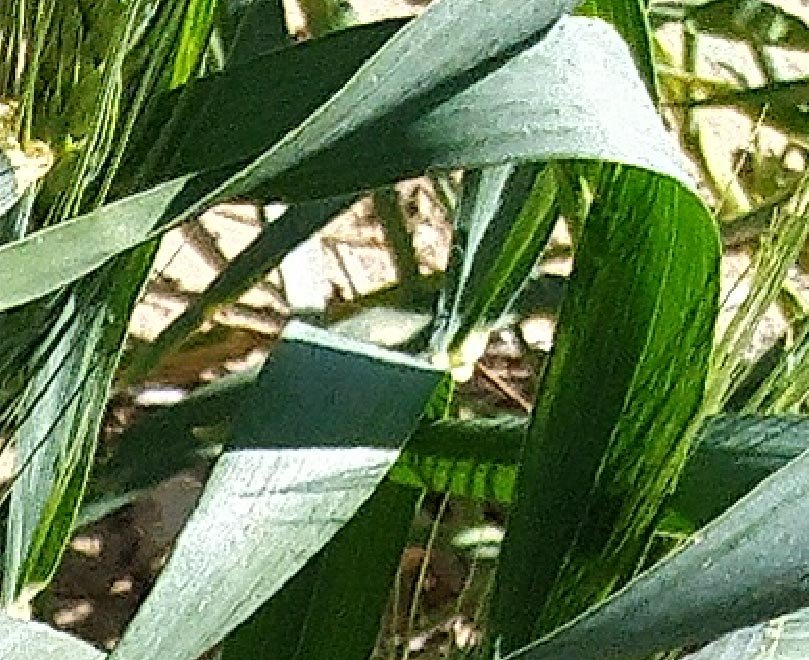
Label: Wheat___Healthy